Domingos (footballer, born 1985)

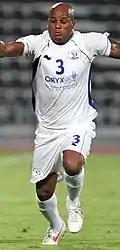
Domingos with Al-Kharitiyath in 2012

Born in Muniz Ferreira, Bahia, he began his career in the youth side with Santos who was 2004 promoted to the Campeonato Brasileiro Série A team after 32 games and one game in his first season joined in winter 2005 to rival Grêmio on loan. On 15 September 2009 Santos Futebol Clube have loaned their central defender to second division club Portuguesa.